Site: brandenburg
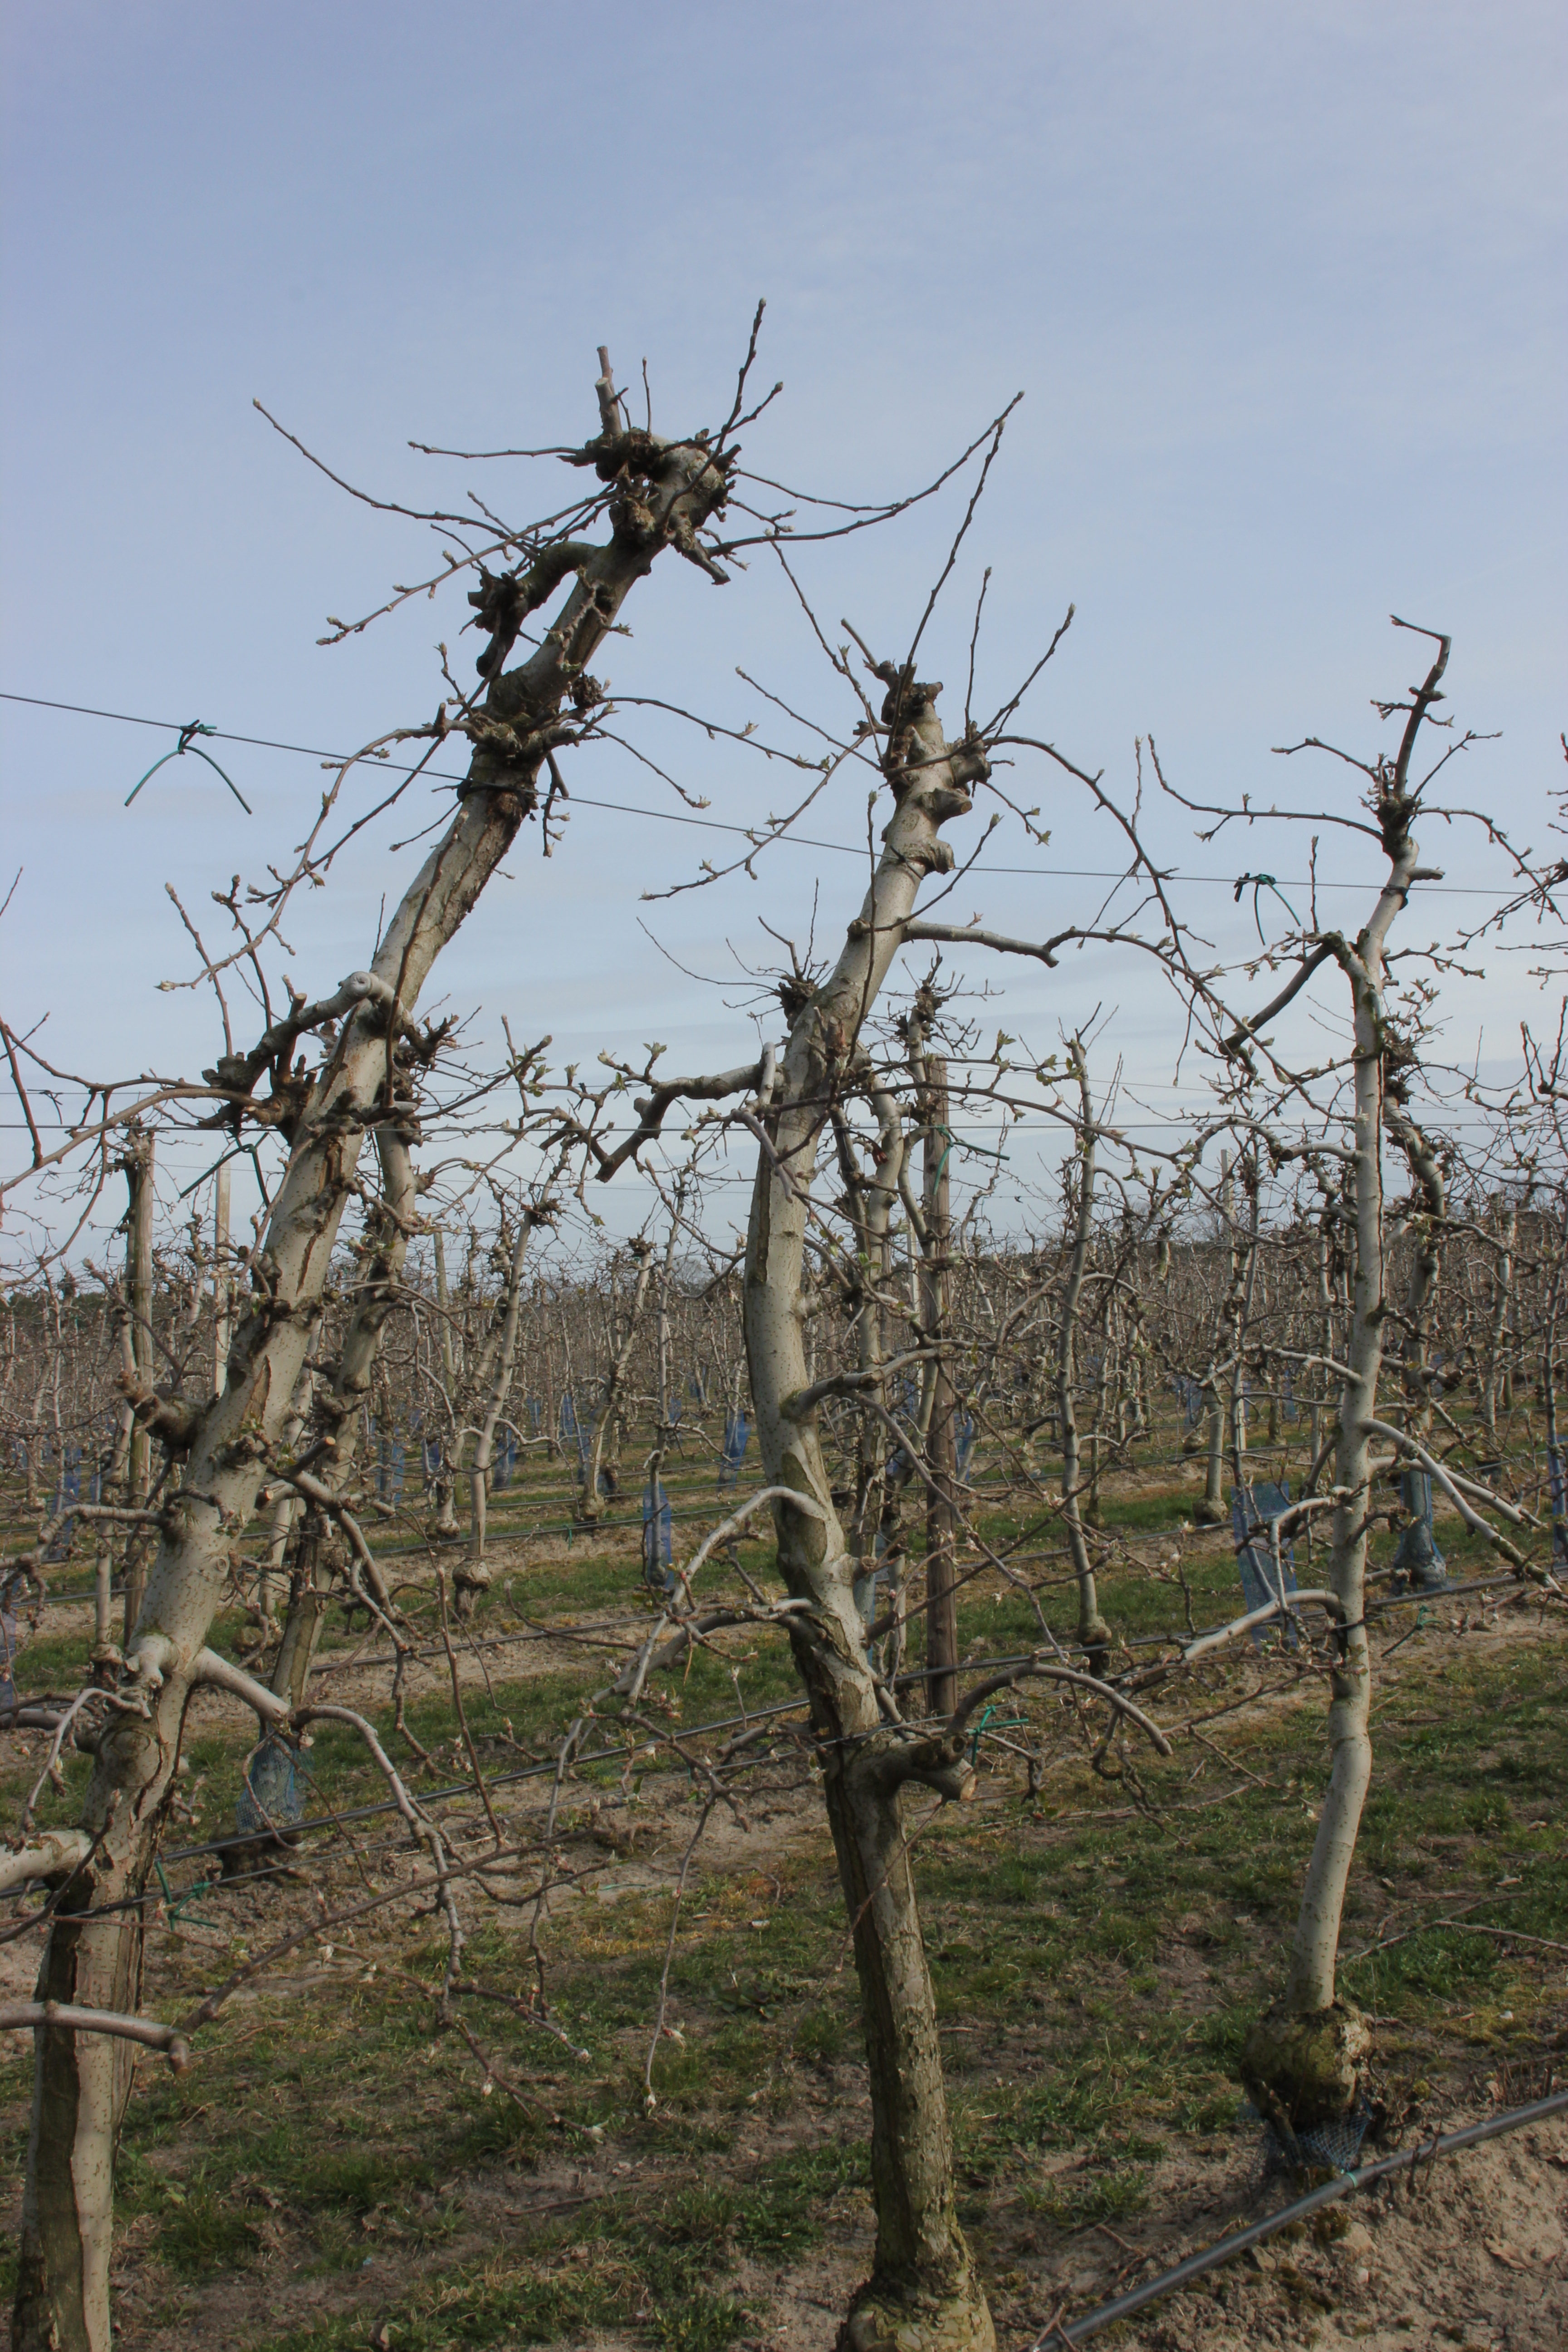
Growth stage (BBCH 54): Inflorescence emergence